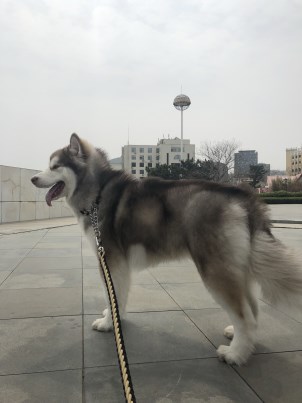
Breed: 1160-n000003-Siberian_husky